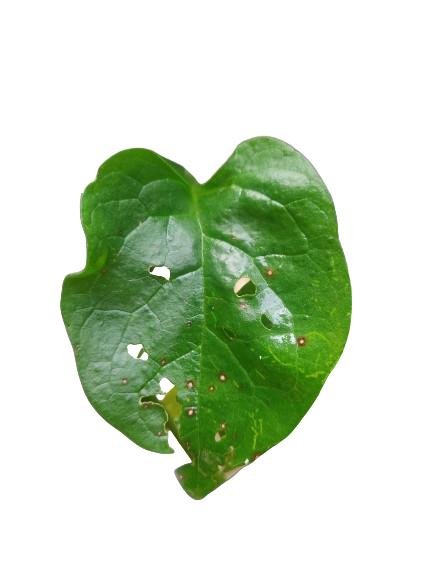
Label: Bacterial-Spot